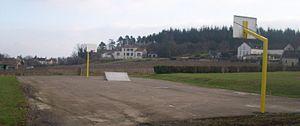
Terrain de Basket-ball à Mercurey
L'Élan sportif chalonnais est un club professionnel français de basket-ball appartenant à l'élite du championnat de France. Il est basé dans la ville de Chalon-sur-Saône en Saône-et-Loire. Le club évolue actuellement au Colisée, une salle d'une capacité de 4 000 places assises depuis 2001 puis 5 000 places assises en 2012 puis 4 948 places en 2015 et finalement 4 540 places en 2017. Auparavant, l'Élan chalonnais jouait à la Maison des sports depuis 1970.
Mercurey est une commune française située dans le département de Saône-et-Loire en région Bourgogne-Franche-Comté.